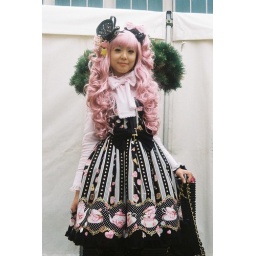
An amazing pink, black and white outfit worn by a Japanese girl at the Asahi Anime Festival, Brighton.